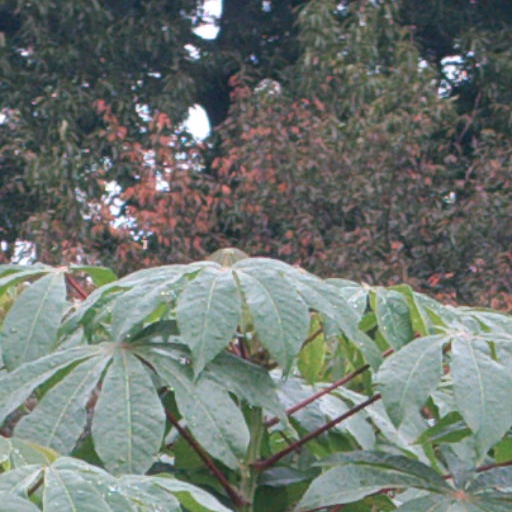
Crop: cassava